Horseshoe crab

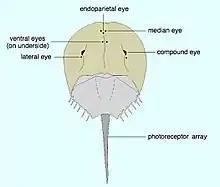
Horseshoe crabs have two primary compound eyes and seven secondary simple eyes. Two of the secondary eyes are on the underside.

Like all arthropods, horseshoe crabs have segmented bodies with jointed limbs, which are covered by a protective cuticle made of chitin. They have heads composed of several segments, which eventually fuse as an embryo.